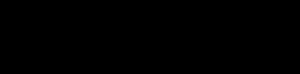
Heptan
Eksempel på en strukturformel af heptan
Heptan er en fællesbetegnelse for en alkan med 7 kulstofatomer.